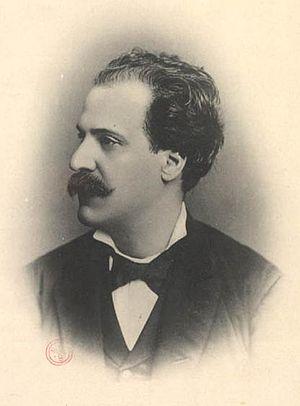
Photographie du géographe Luciano Cordeiro.
Luciano Cordeiro, de son vrai nom Luciano Baptista Cordeiro de Sousa, était un écrivain, historien, homme politique et géographe portugais, né à Mirandela, le 21 juillet 1844, et mort à Lisbonne le 24 décembre 1900.